Komi language

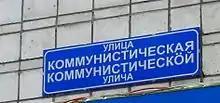
A sample of the Komi language words. Upper "Улица Коммунистическая" is in Russian, lower "Коммунистическӧй улича" is in Komi. Both mean "Communist street". This picture was taken in Syktyvkar, the capital of Komi Republic

The Old Permic script is the first writing system for Komi. It was invented in the 14th century by the missionary Stephen of Perm. The alphabet resembled medieval Greek and Cyrillic. The script was also known as Anbur (Komi: , Анбур), named for the first 2 letters of the script, ""an"" & ""bur"" (𐍐 & 𐍑, respectively). It is no longer in use today, though it has received Unicode Support as "Old Permic" in recent times. The script saw use in Komi-inhabited areas, primarily the Principality of Great Perm and parts of Bjarmaland.